Alvan Macauley

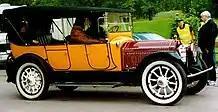
Packard Twin-Six Touring, 1916

The Great Depression devastated the luxury car market. Macauley responded by seeking a foothold in the mid-priced car market. He gained it in 1935 when he hired a team of engineers from Ford Motor Company, General Motors, and Chrysler Corporation, who helped Packard produce a car that sold for $980 – $650 less than any Packard automobile. The success of the lower-priced car ended the financial crisis at Packard.